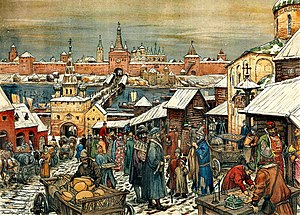
Republikken Novgorod / Økonomi
Markedspladsen i Novgorod.
Republikken Novgorod var en stor og indflydelsesrig stat i middelalderens Rusland. Den eksisterede mellem 1100- og 1400-tallet, og strakte sig fra Østersøen til Uralbjergene.